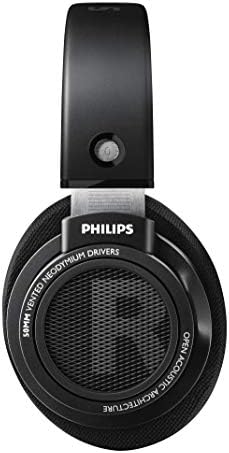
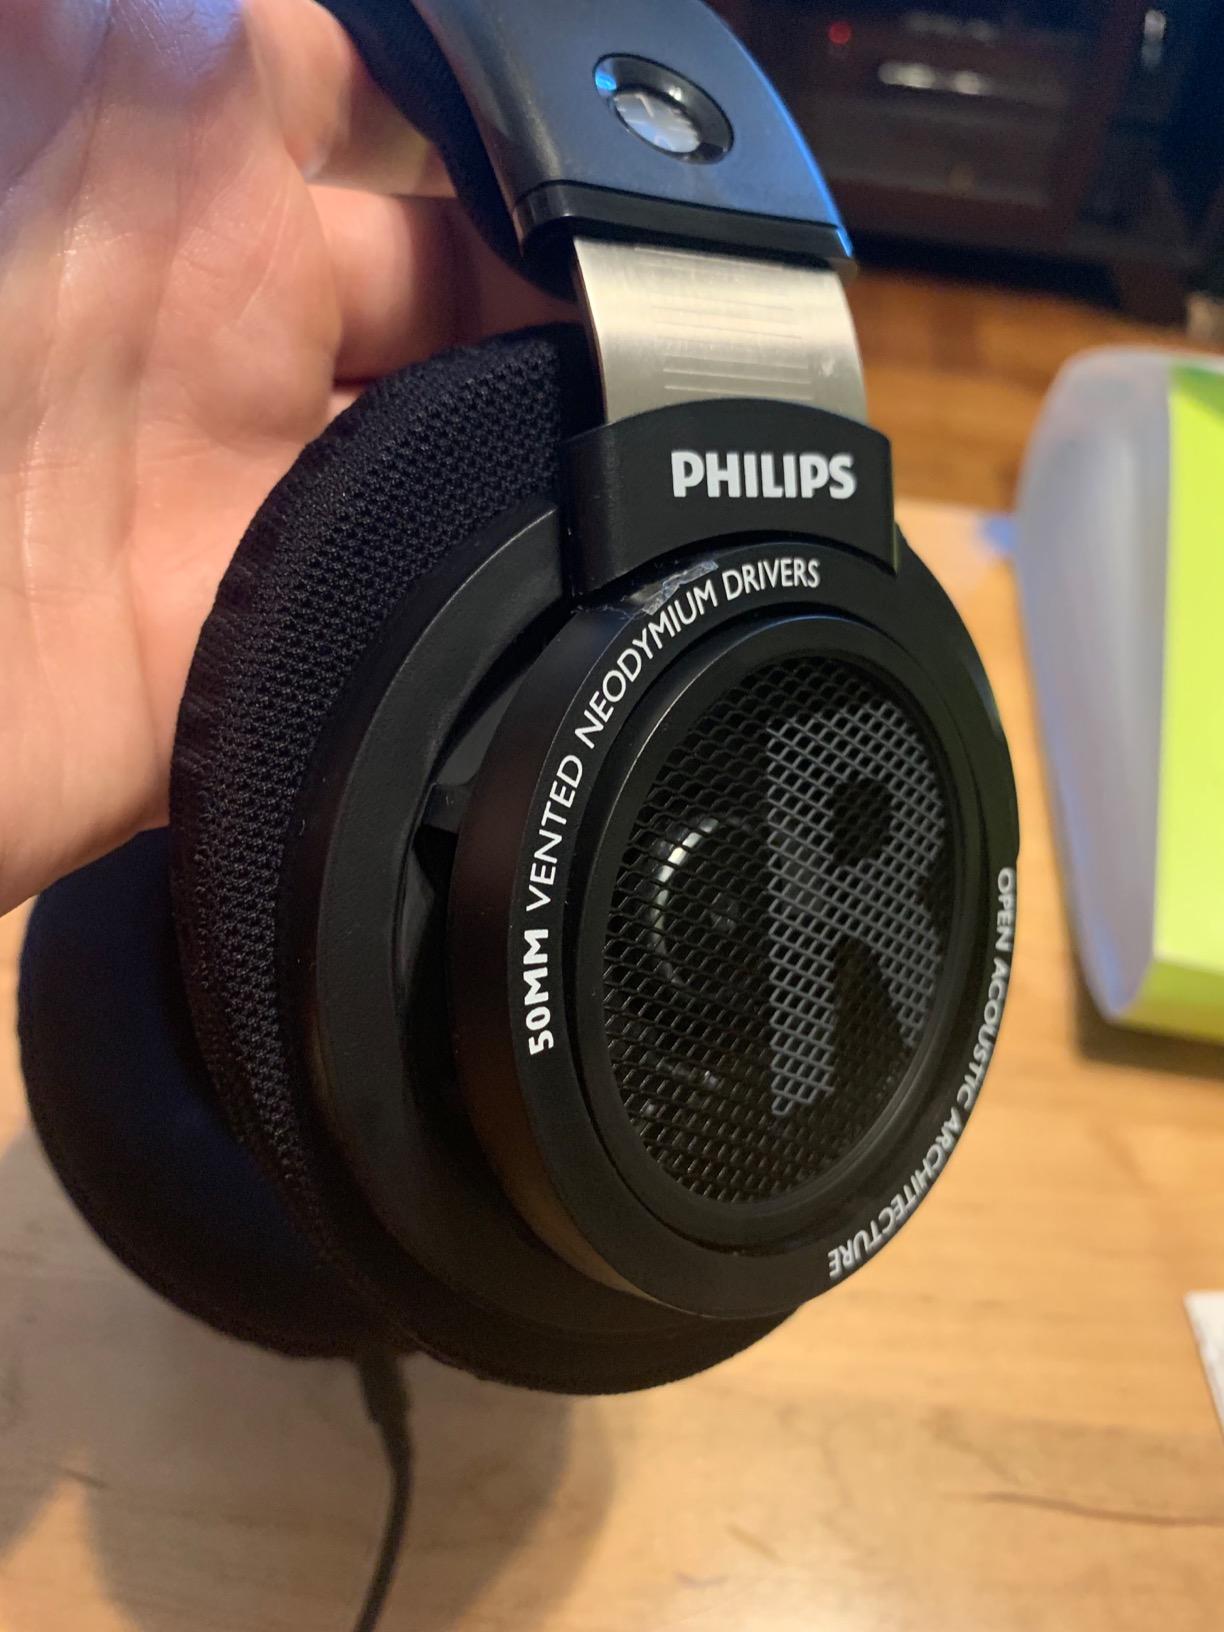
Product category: headphones
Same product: yes